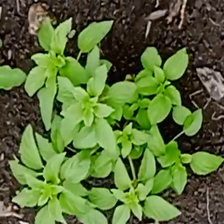
Weed species: Lamber_Quarter_plant(Chenopodium )